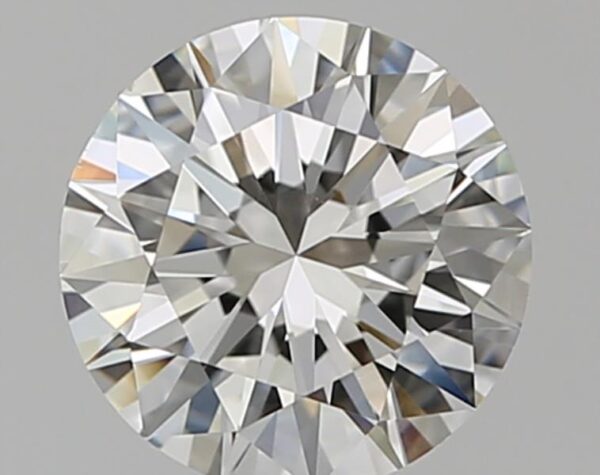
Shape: round
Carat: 1
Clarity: VS1
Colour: J
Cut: EX
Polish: EX
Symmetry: EX
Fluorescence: N
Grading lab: GIA
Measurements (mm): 6.44 x 6.47 x 3.92